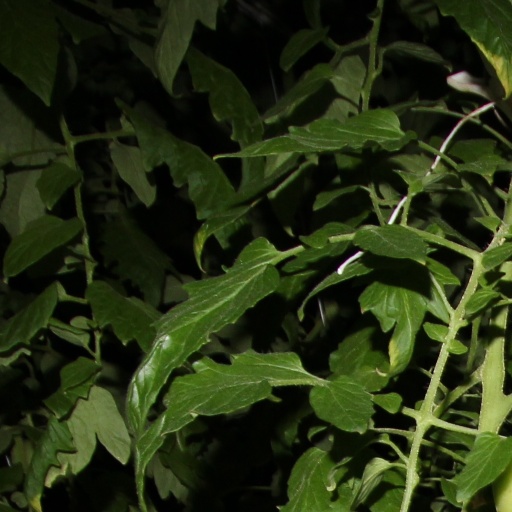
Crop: tomato